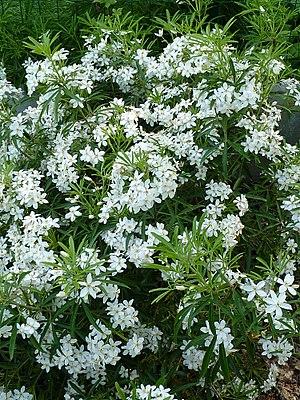
Choisya 'Aztec Pearl', dans un jardin en Belgique.